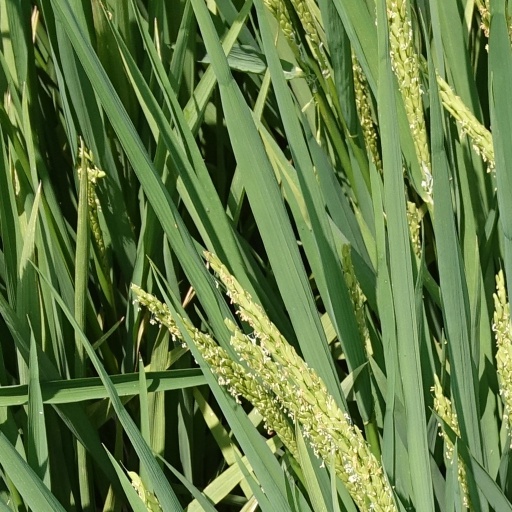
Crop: rice